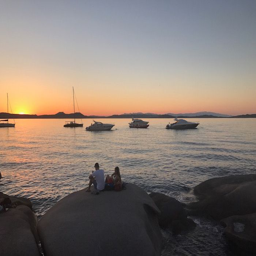
couple enjoying a romantic sunset on beach .